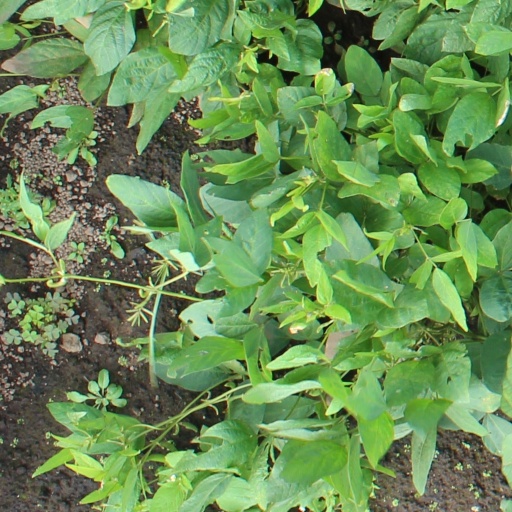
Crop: soybean